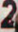
Number: 2